Robert E. Howard

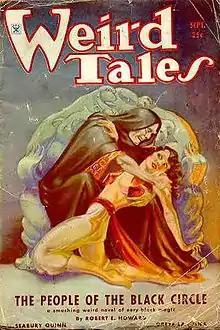
"Weird Tales" (September 1934) featuring "The People of the Black Circle", the first of the late period Conan stories

In a letter dated March 10, 1932, Farnsworth Wright rejected "The Frost-Giant's Daughter" but noted that "The Phoenix on the Sword" had "points of real excellence" and suggested changes. "The God in the Bowl" would also be rejected and so a potential fourth Conan story concerning Conan as a thief was abandoned at the synopsis stage. Instead of abandoning the entire Conan concept, as had happened with previous failed characters, Howard rewrote "The Phoenix on the Sword" based on Wright's feedback and including material from his essay. Both this revision and the next Conan story, "The Tower of the Elephant", sold with no problems. Howard had written nine Conan stories before the first saw print.